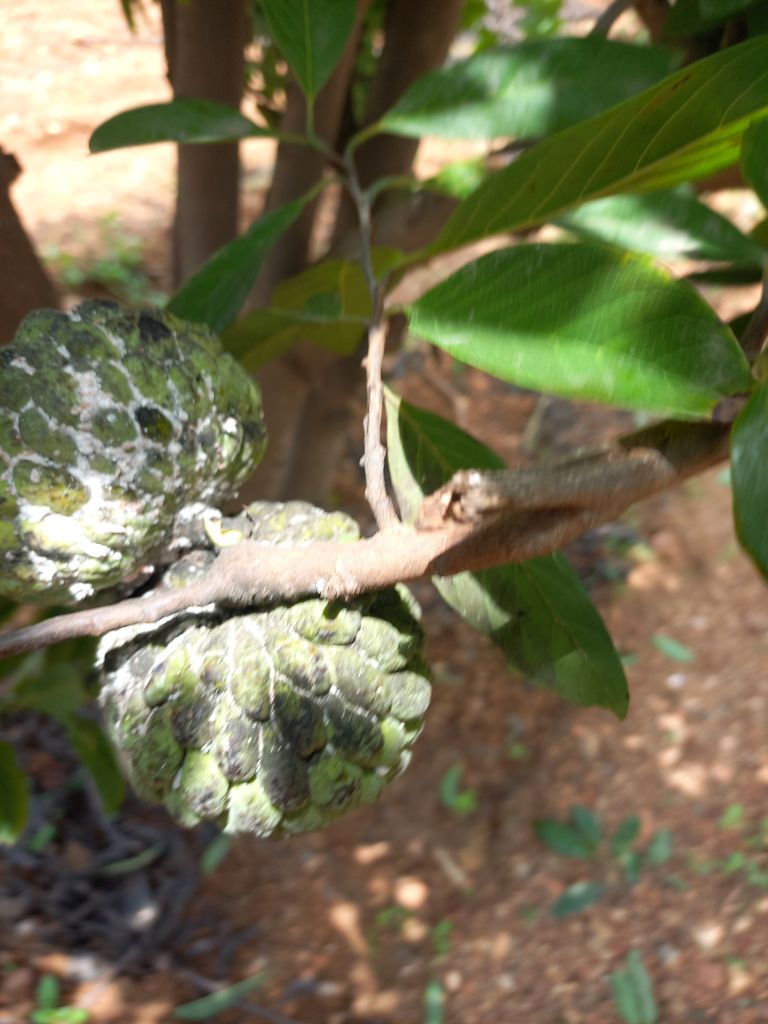
Disease label: Mealy Bug